Rathscafé (Bremen)

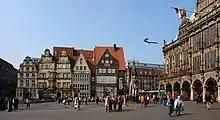
Marktplatz: Deutsches Haus at the north western (right) side, next to the right: Roland and Rathaus (townhall)

The old Rathscafé (Town Council Café), now named Deutsches Haus, is a listed building on the market place ("Marktplatz") in Bremen. It is part of the monument ensemble No. 1–21.